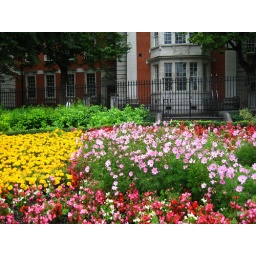
lovely flower beds in the park surrounding St.Patrick's Cathedral